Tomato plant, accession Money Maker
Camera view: horizontal (90 deg, fisheye); turntable rotation: 240 degrees
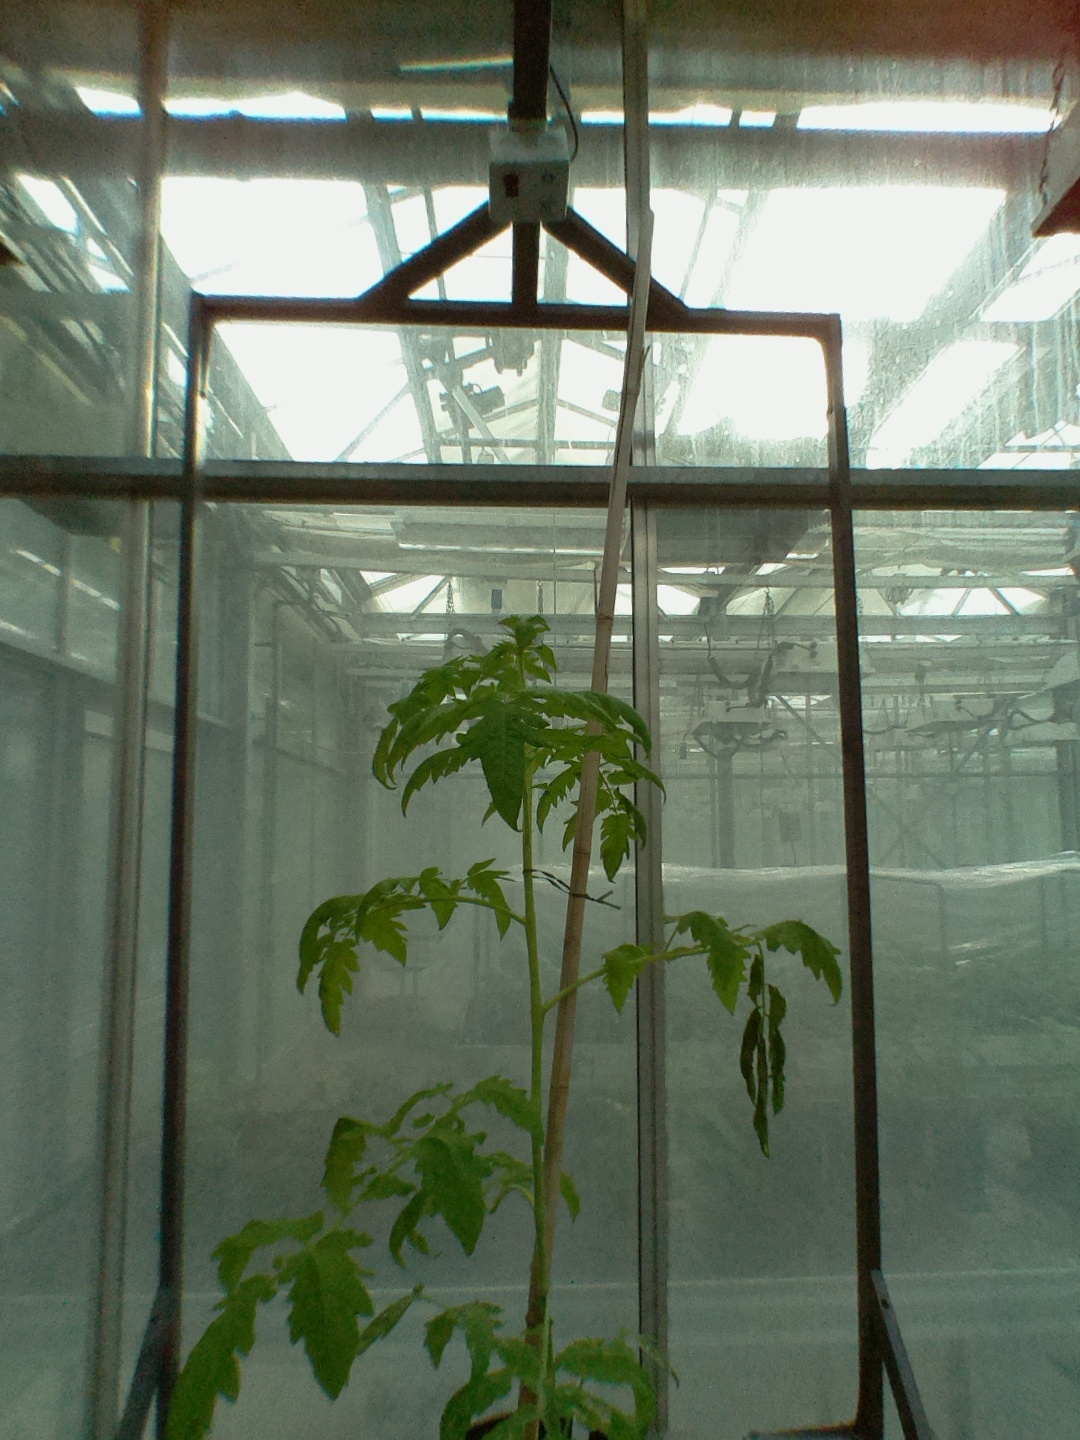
BBCH growth stage 20: First Side shoot start formed